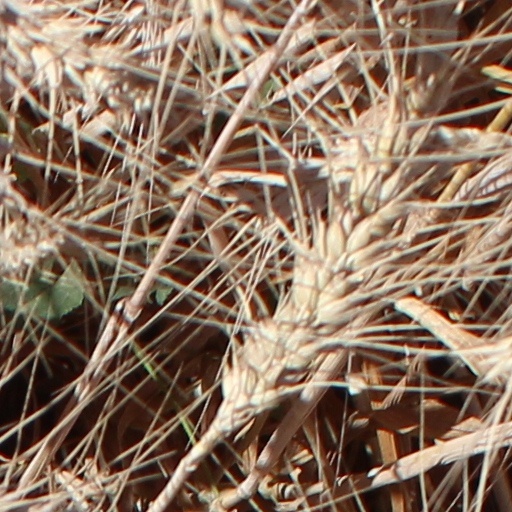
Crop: wheat